WAGR U class

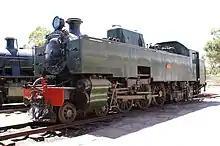
Ut664 at the Western Australian Rail Transport Museum

In 1942, the North British Locomotive Company built 55 locomotives for the British War Department. They were almost identical to the 220 class of the Sudan Railways. The new locomotives were intended to be available for use on various gauge railways operated by the Sudan, Nigerian, Gold Coast, Belgian Congo, French Ocean Congo and Rhodesian Railways, depending upon the course of the World War II battles in North Africa. Unlike the 220 class, which burned coal, the new locomotives were equipped as oil burners, although they had provision for rapid conversion to coal burning, if necessary.